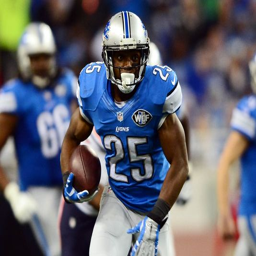
sports team running back american football running back runs after making a catch against sports team .